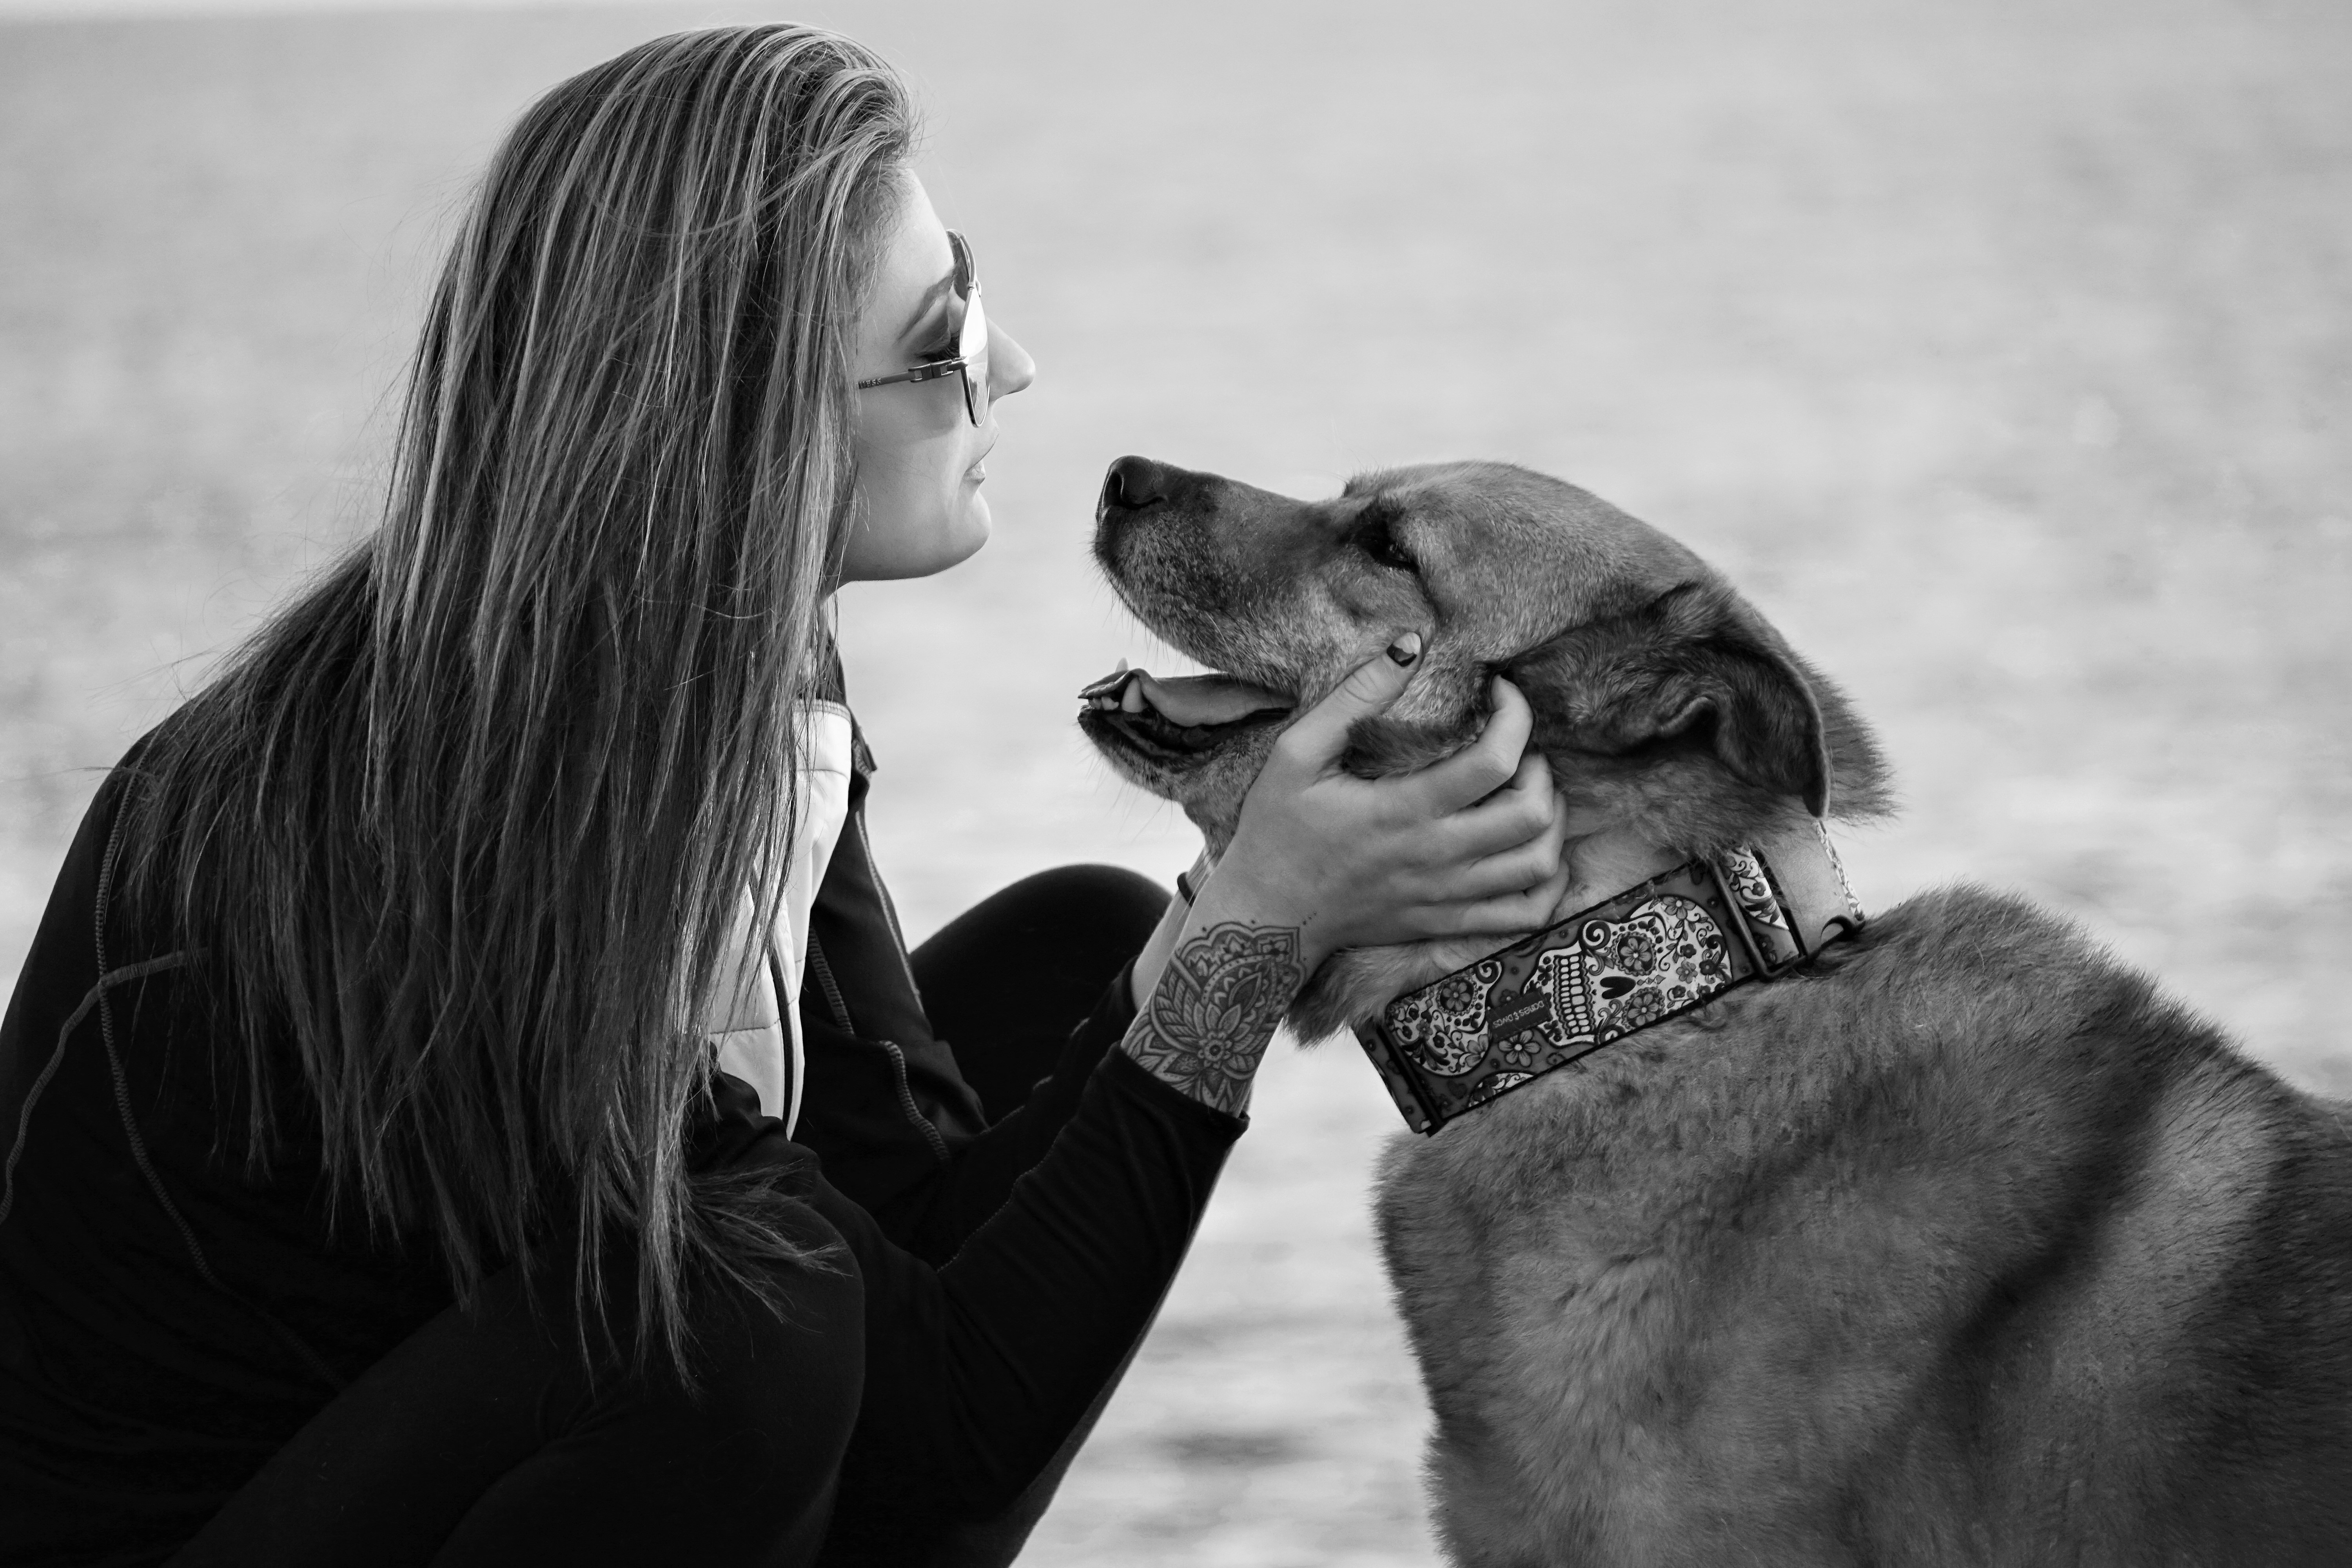
ocean, person, black and white, girl, dog, animal, love, pet, tattoo, kiss, mammal, black, monochrome, facial expression, nose, friends, emotion, interaction, monochrome photography, dog like mammal, human action